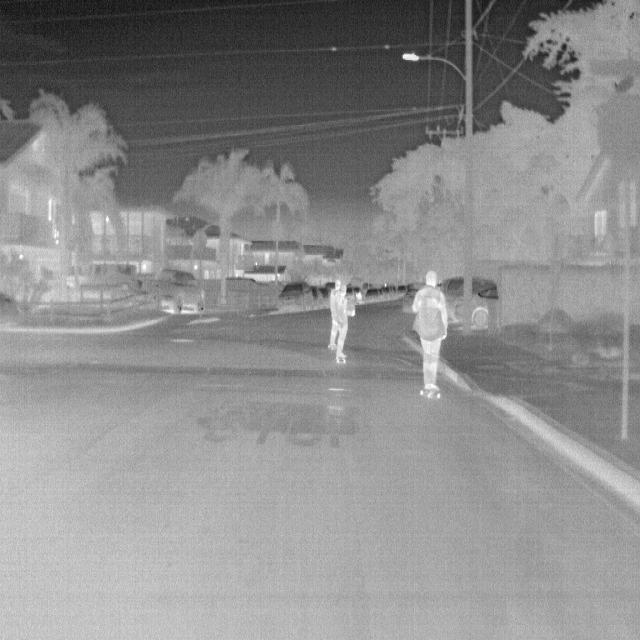
Detected objects:
label: person
label: person
label: person